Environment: real
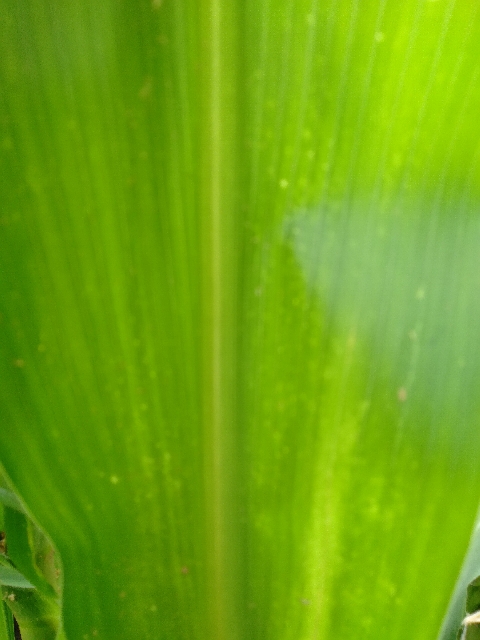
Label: lethal_necrosis